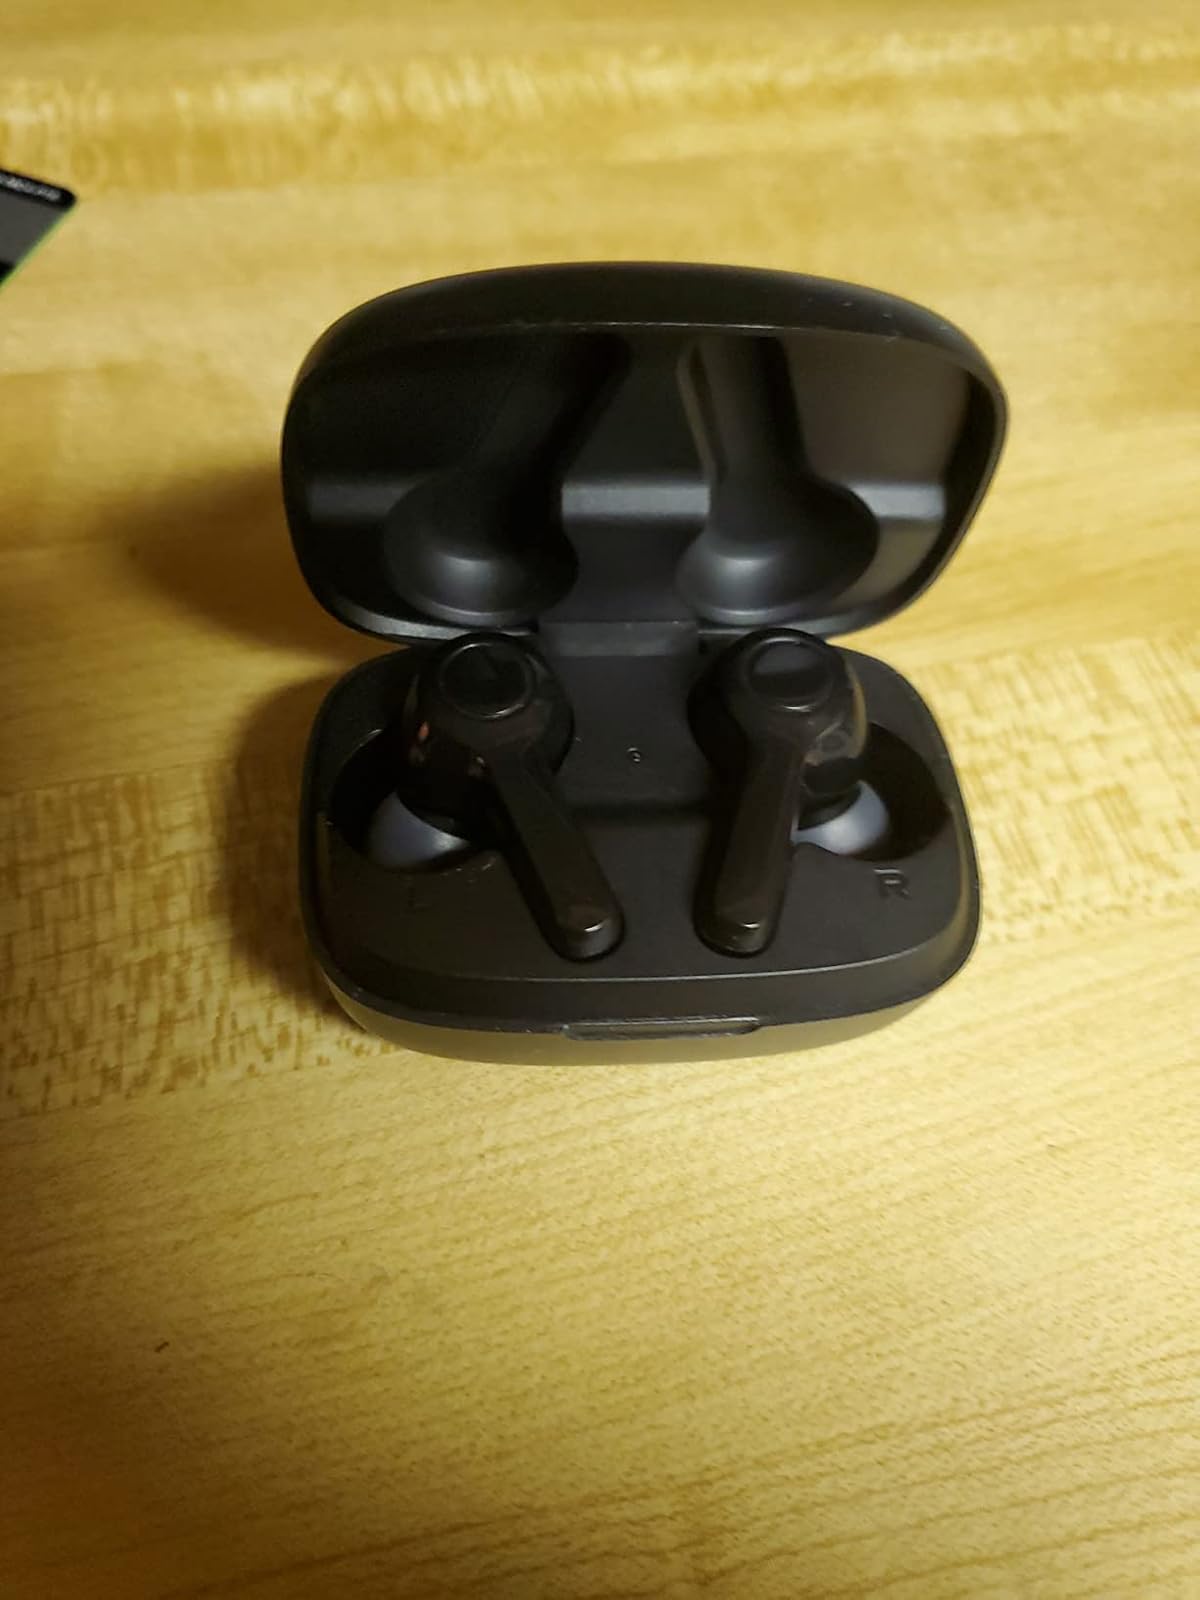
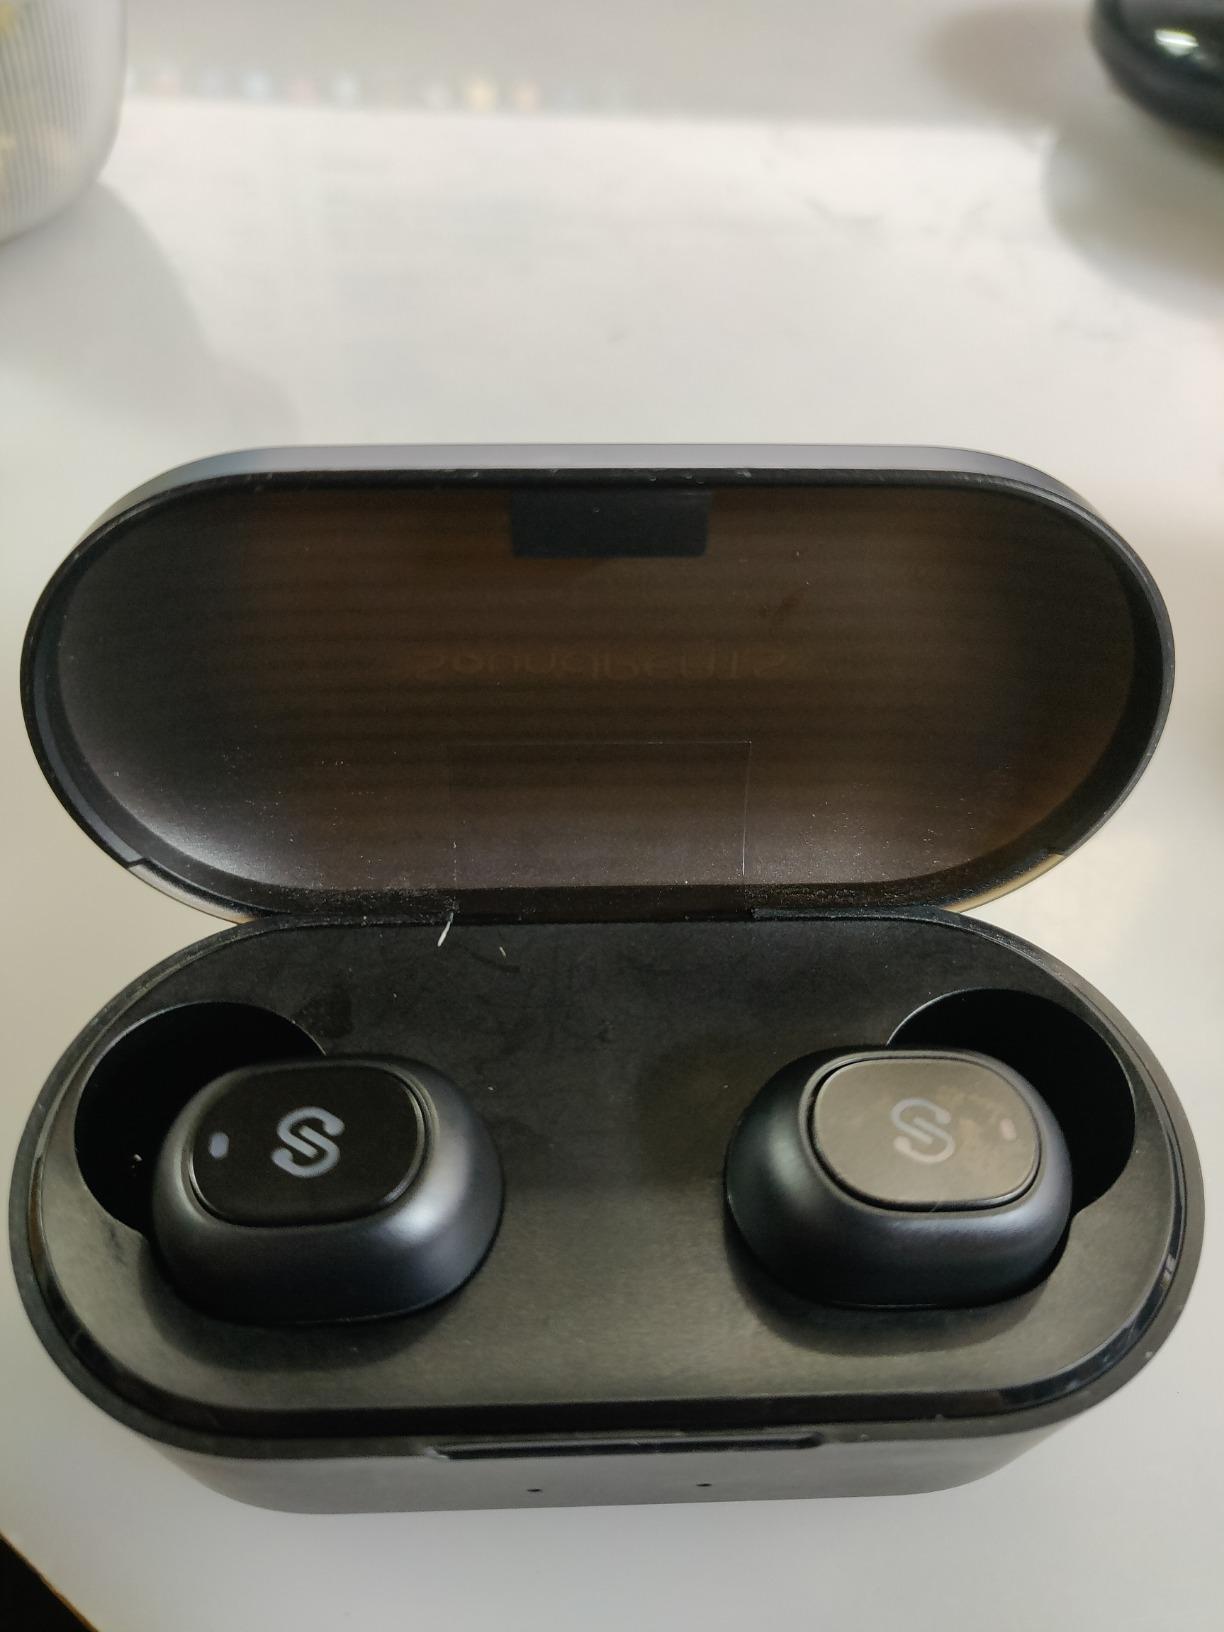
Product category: earbuds
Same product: no